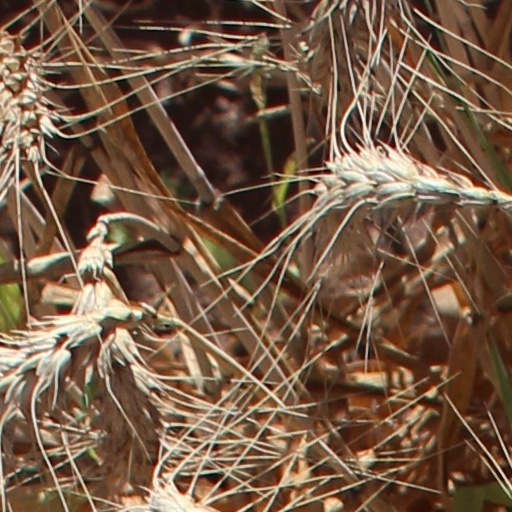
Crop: wheat